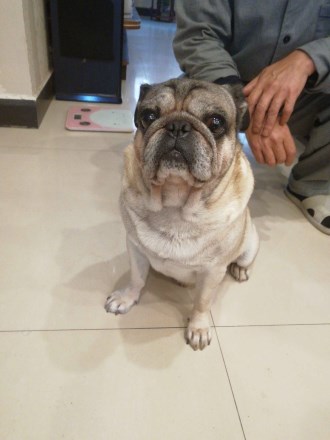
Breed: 798-n000130-pug